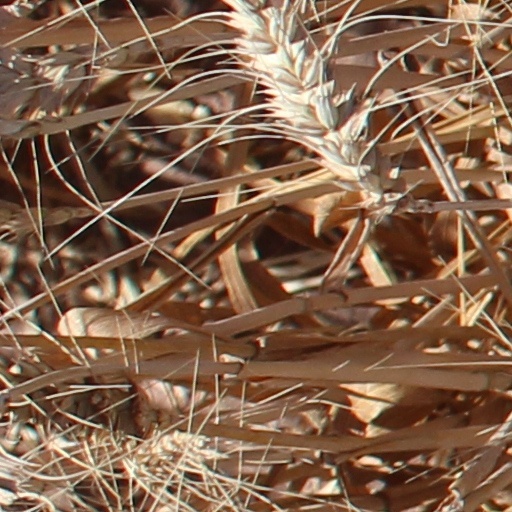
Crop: wheat